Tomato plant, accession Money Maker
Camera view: vertical (180 deg); turntable rotation: 270 degrees
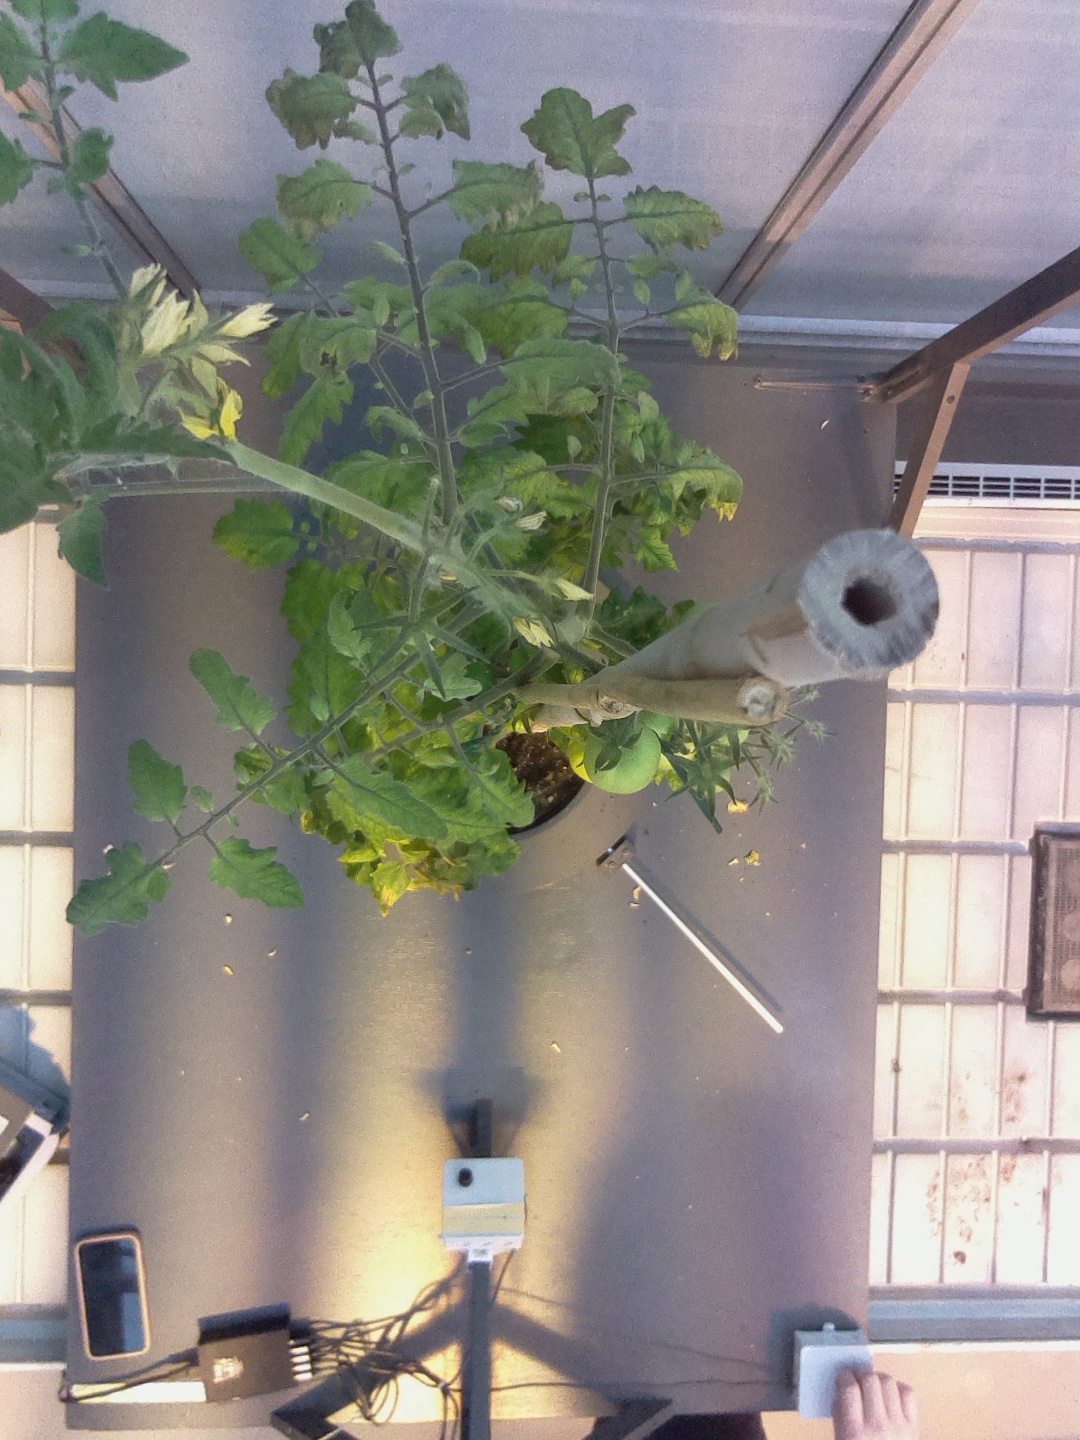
BBCH growth stage 74: 40%-50% of final fruit size